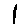
Label: 1